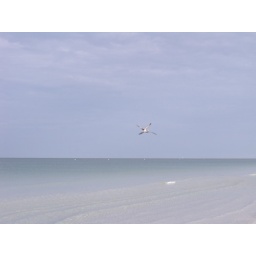
two flying pelicans against the overcast sky